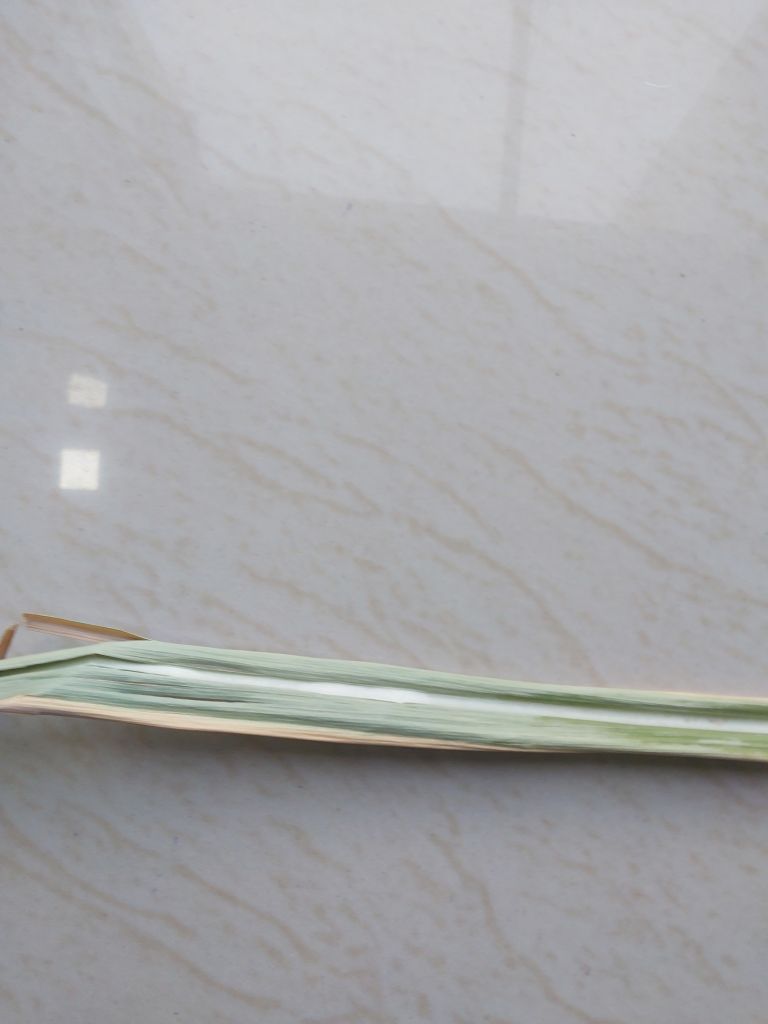
Label: Banded Chlorosis